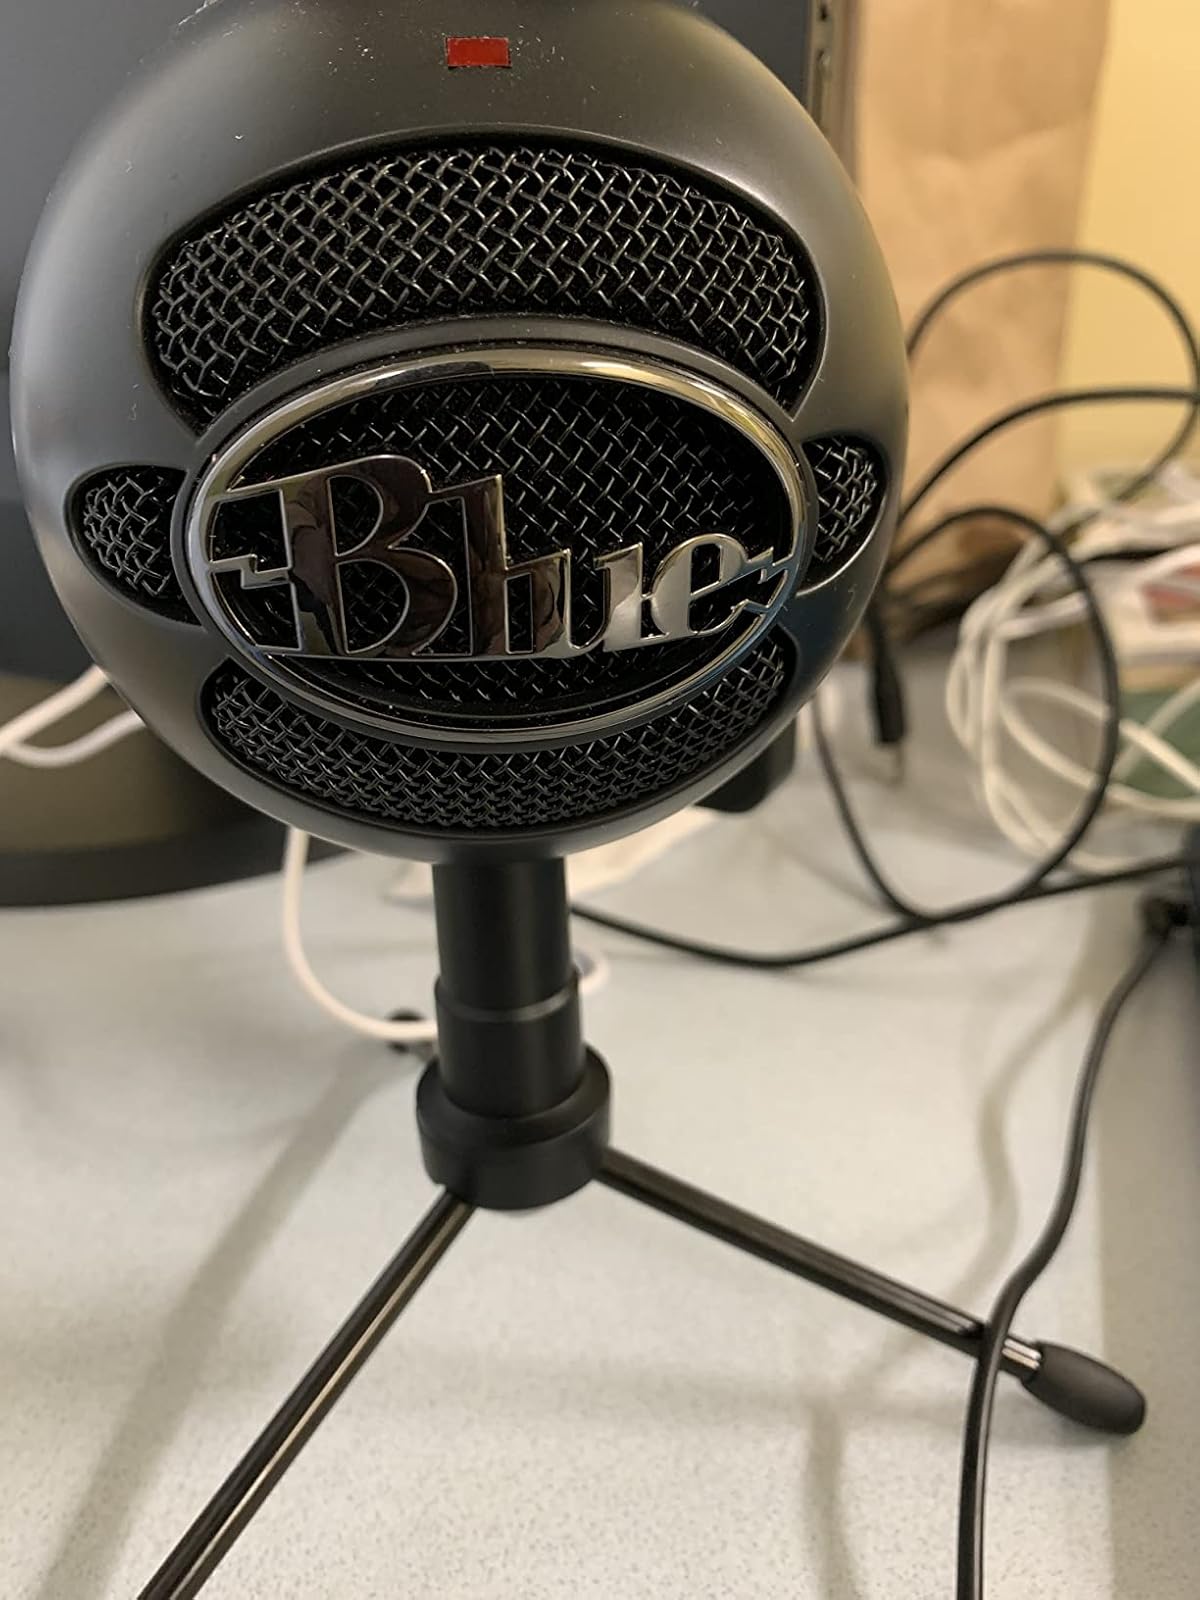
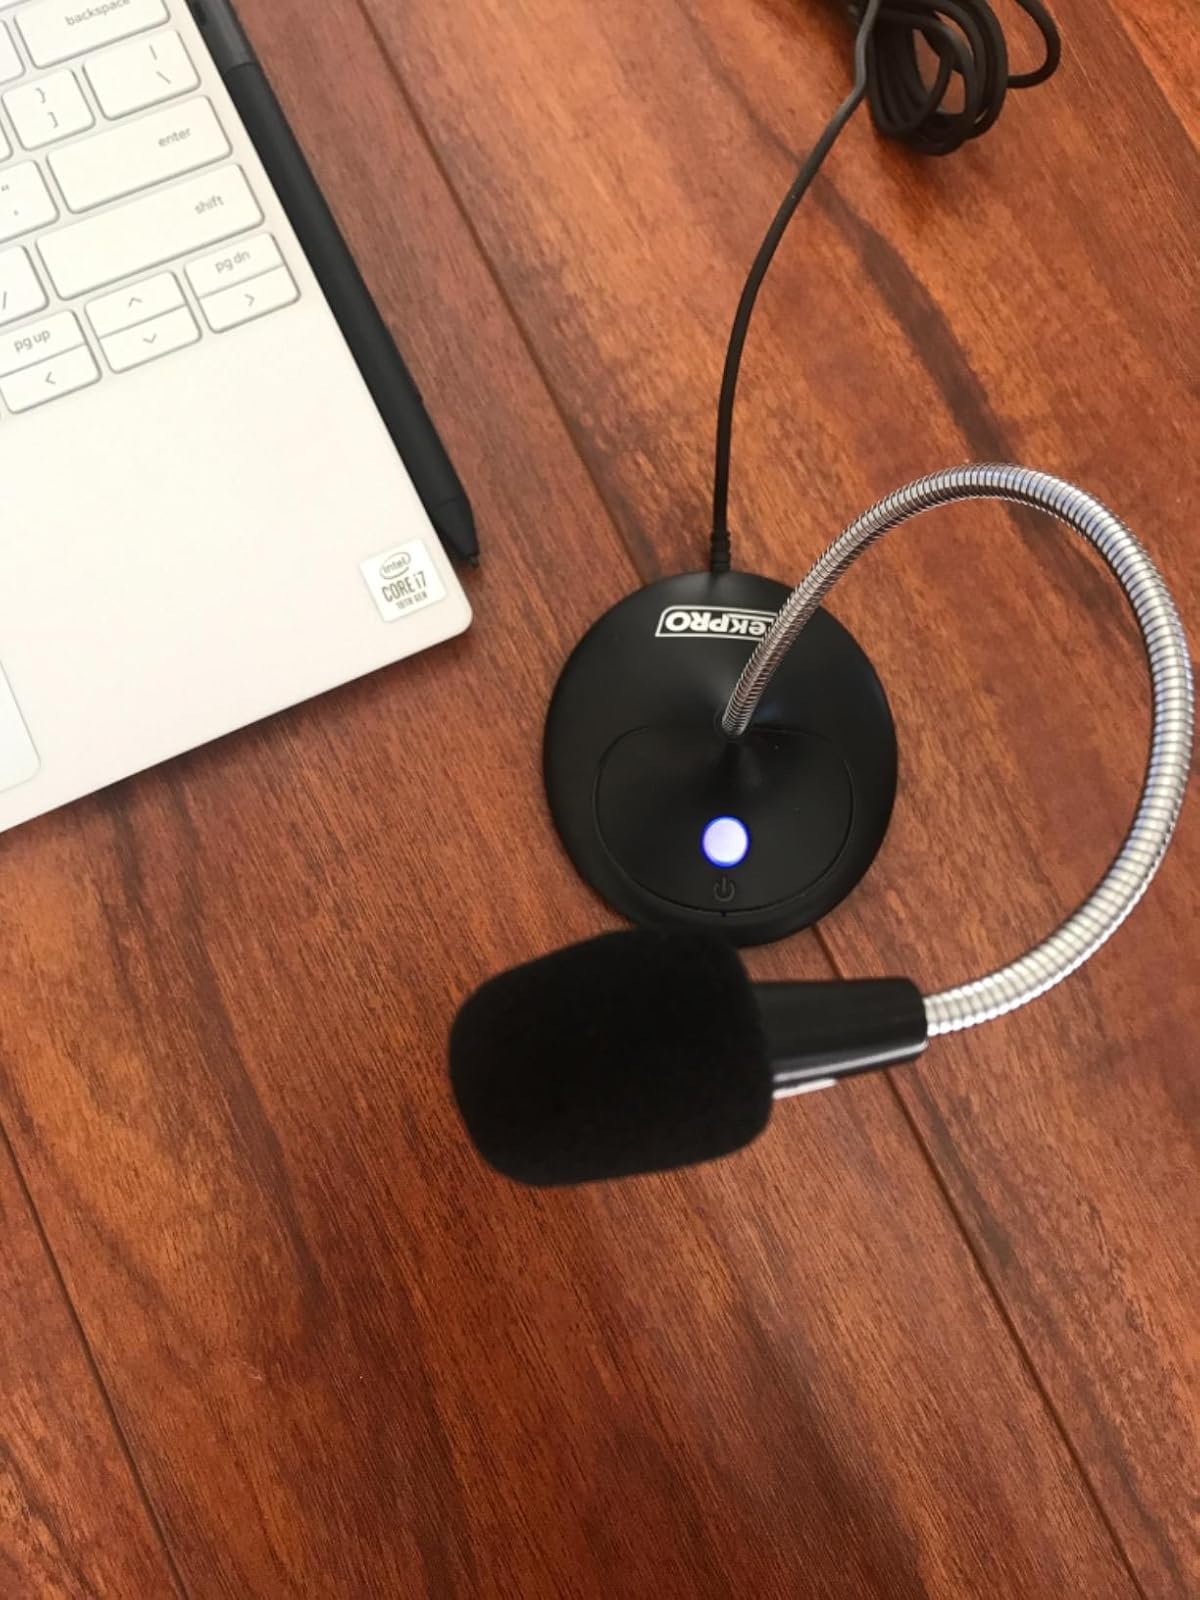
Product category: microphone
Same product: no